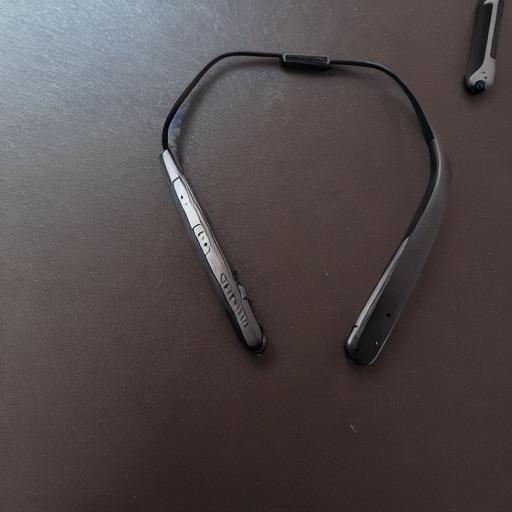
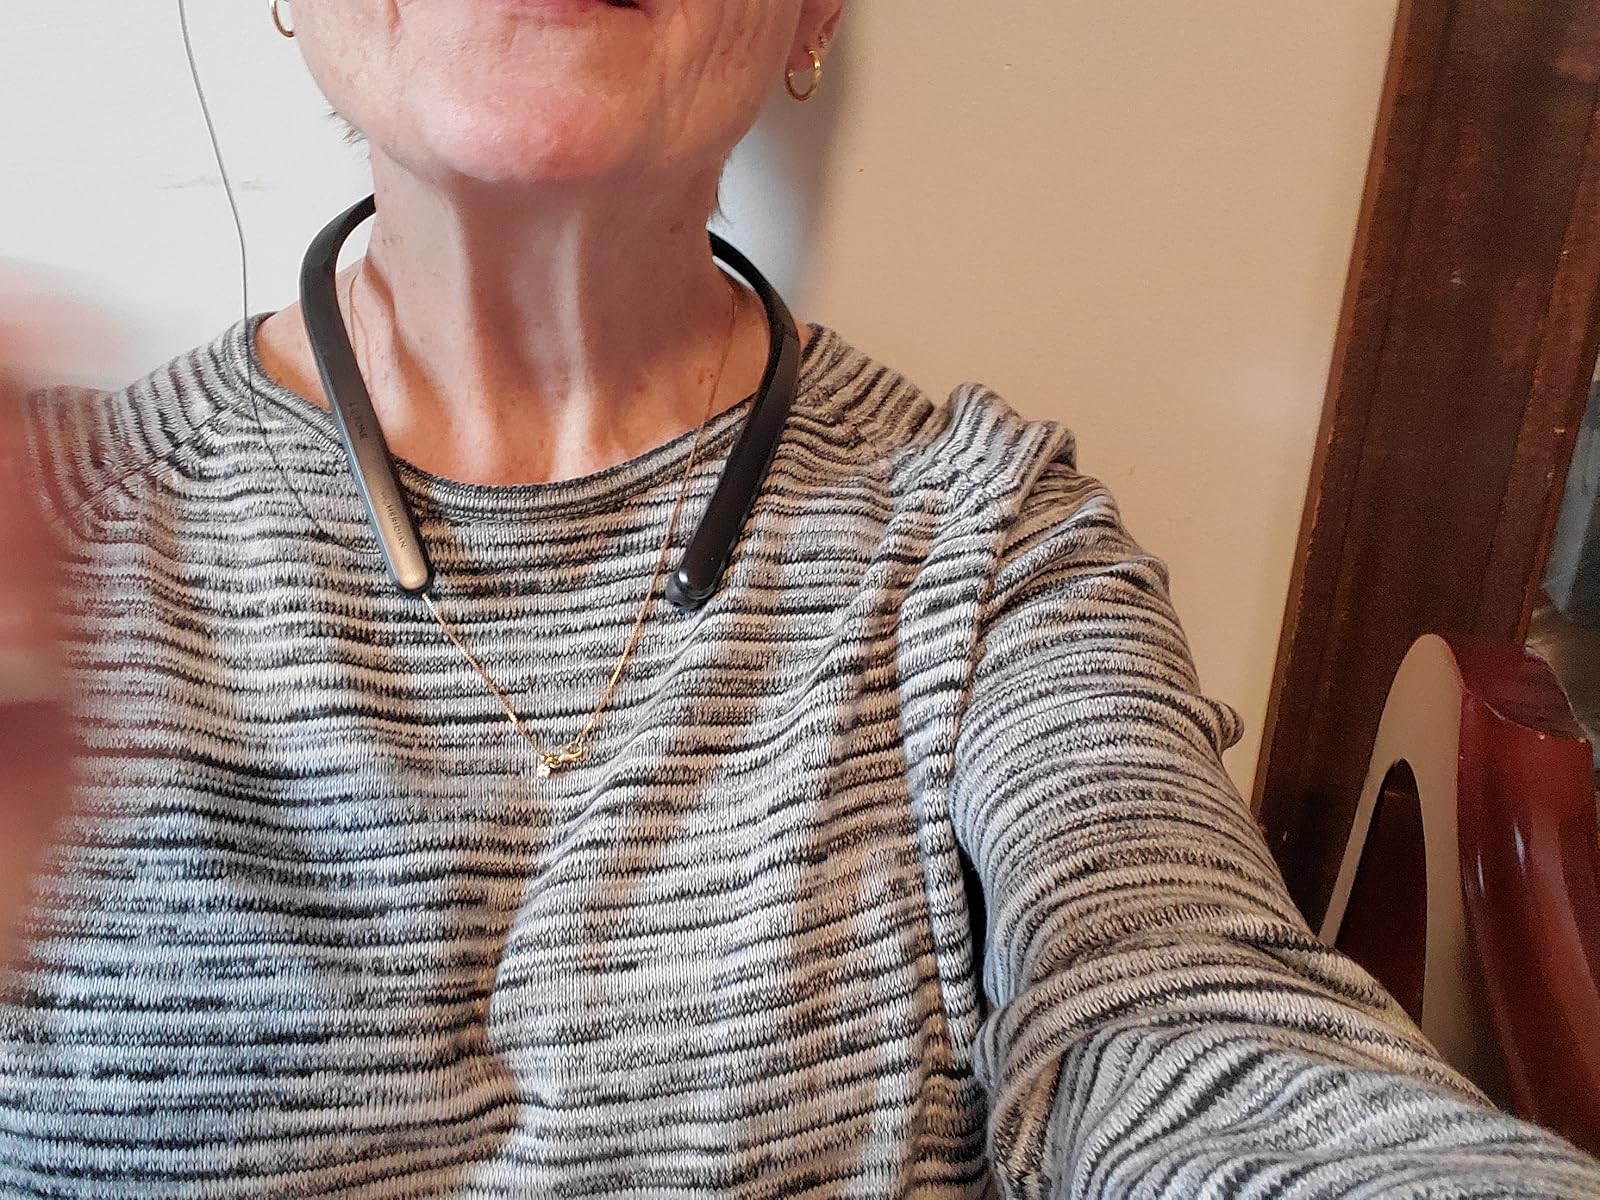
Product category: earbuds
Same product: no